Question: What is being eaten on the street?
Tambaya: Menene ake cin sa akan hanya?
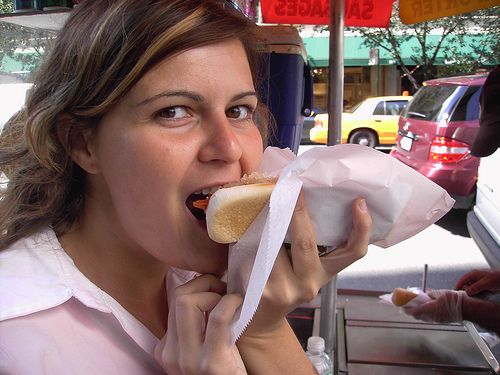
Answer: Paper wrapped hotdog.
Amsa: Hot dog a rufe da takarda.